Javier Beltrán

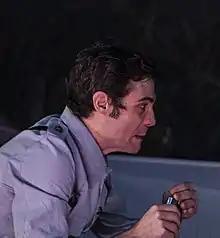
Javier Beltrán

Javier Beltrán Andreu (born 18 May 1983 in Barcelona, Spain) is a Spanish film and theatre actor.